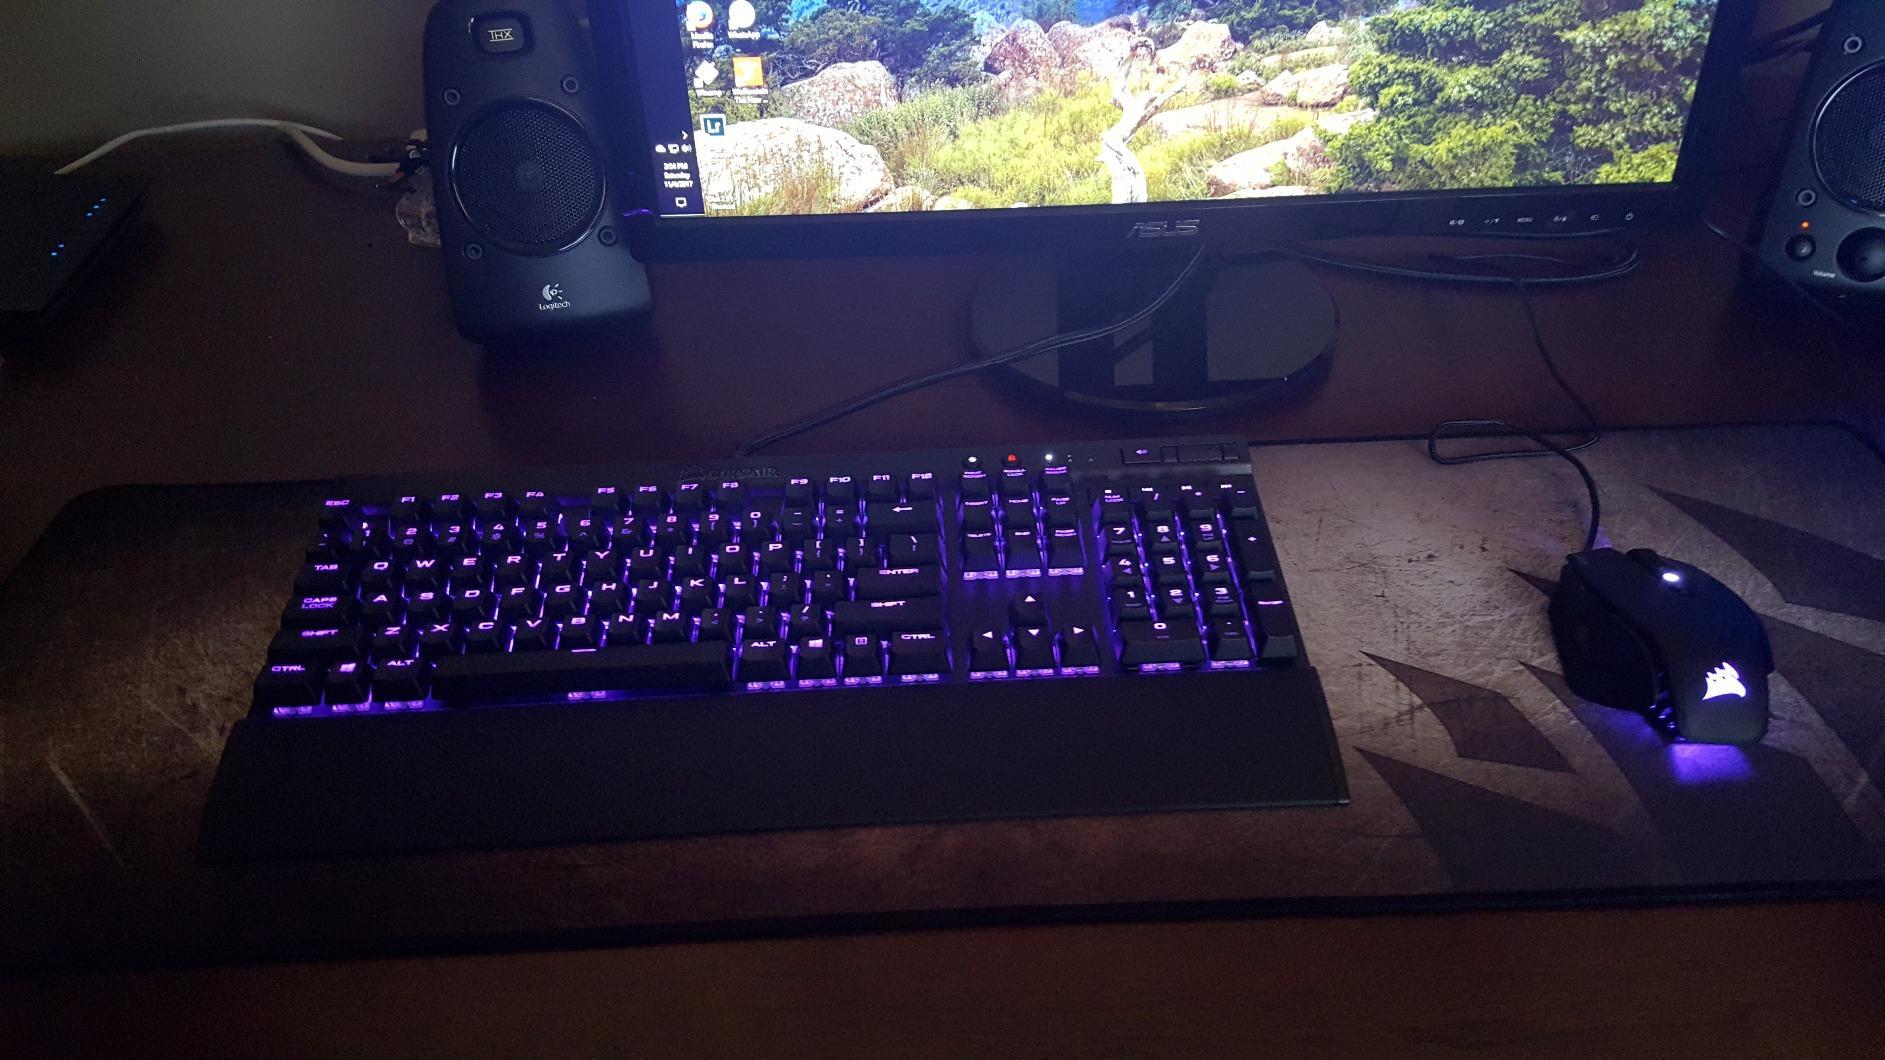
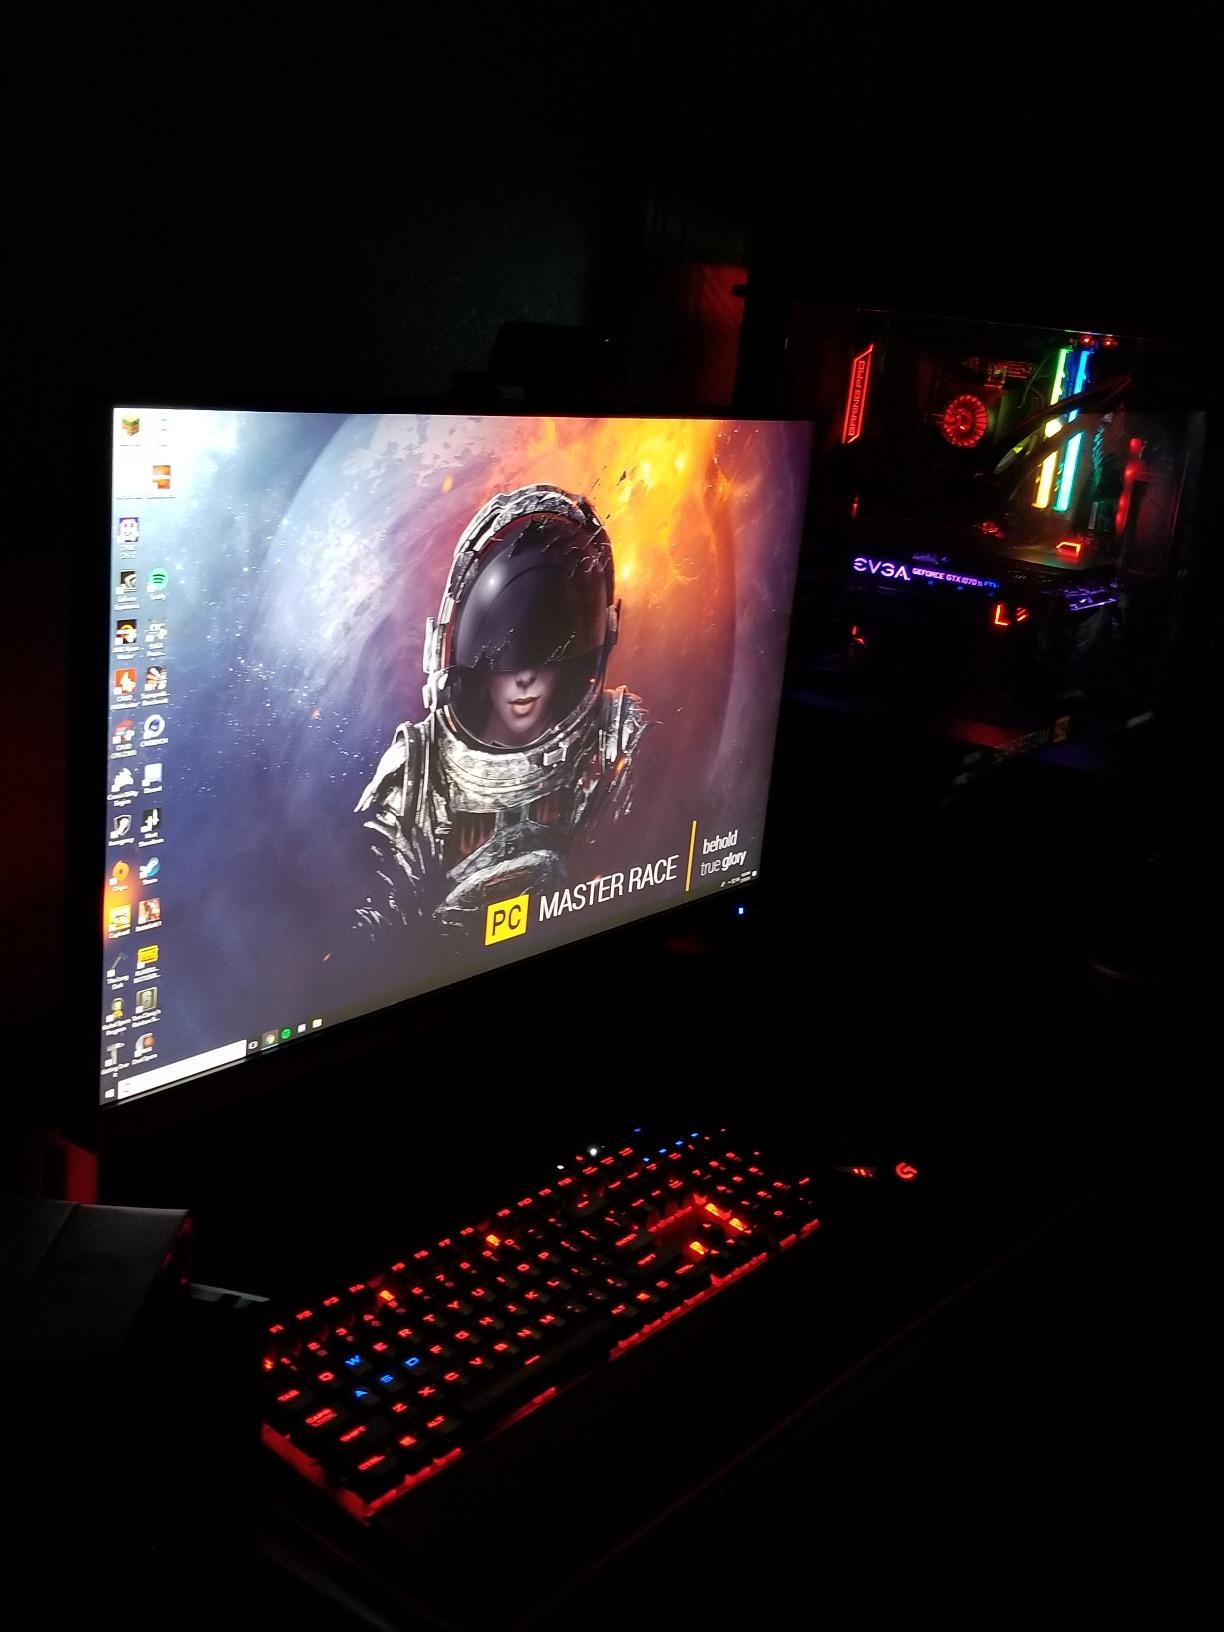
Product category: keyboard
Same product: yes